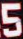
Number: 5